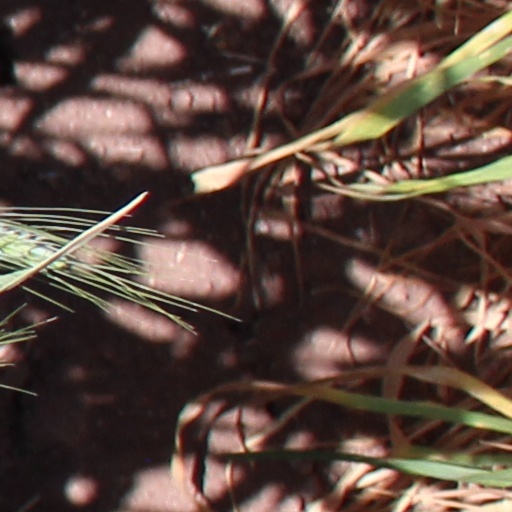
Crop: wheat